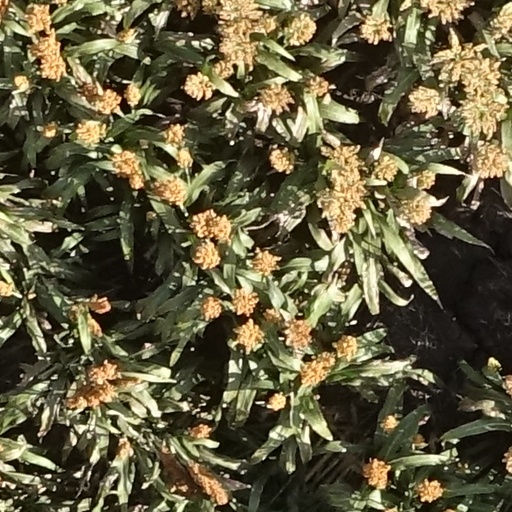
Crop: sorghum